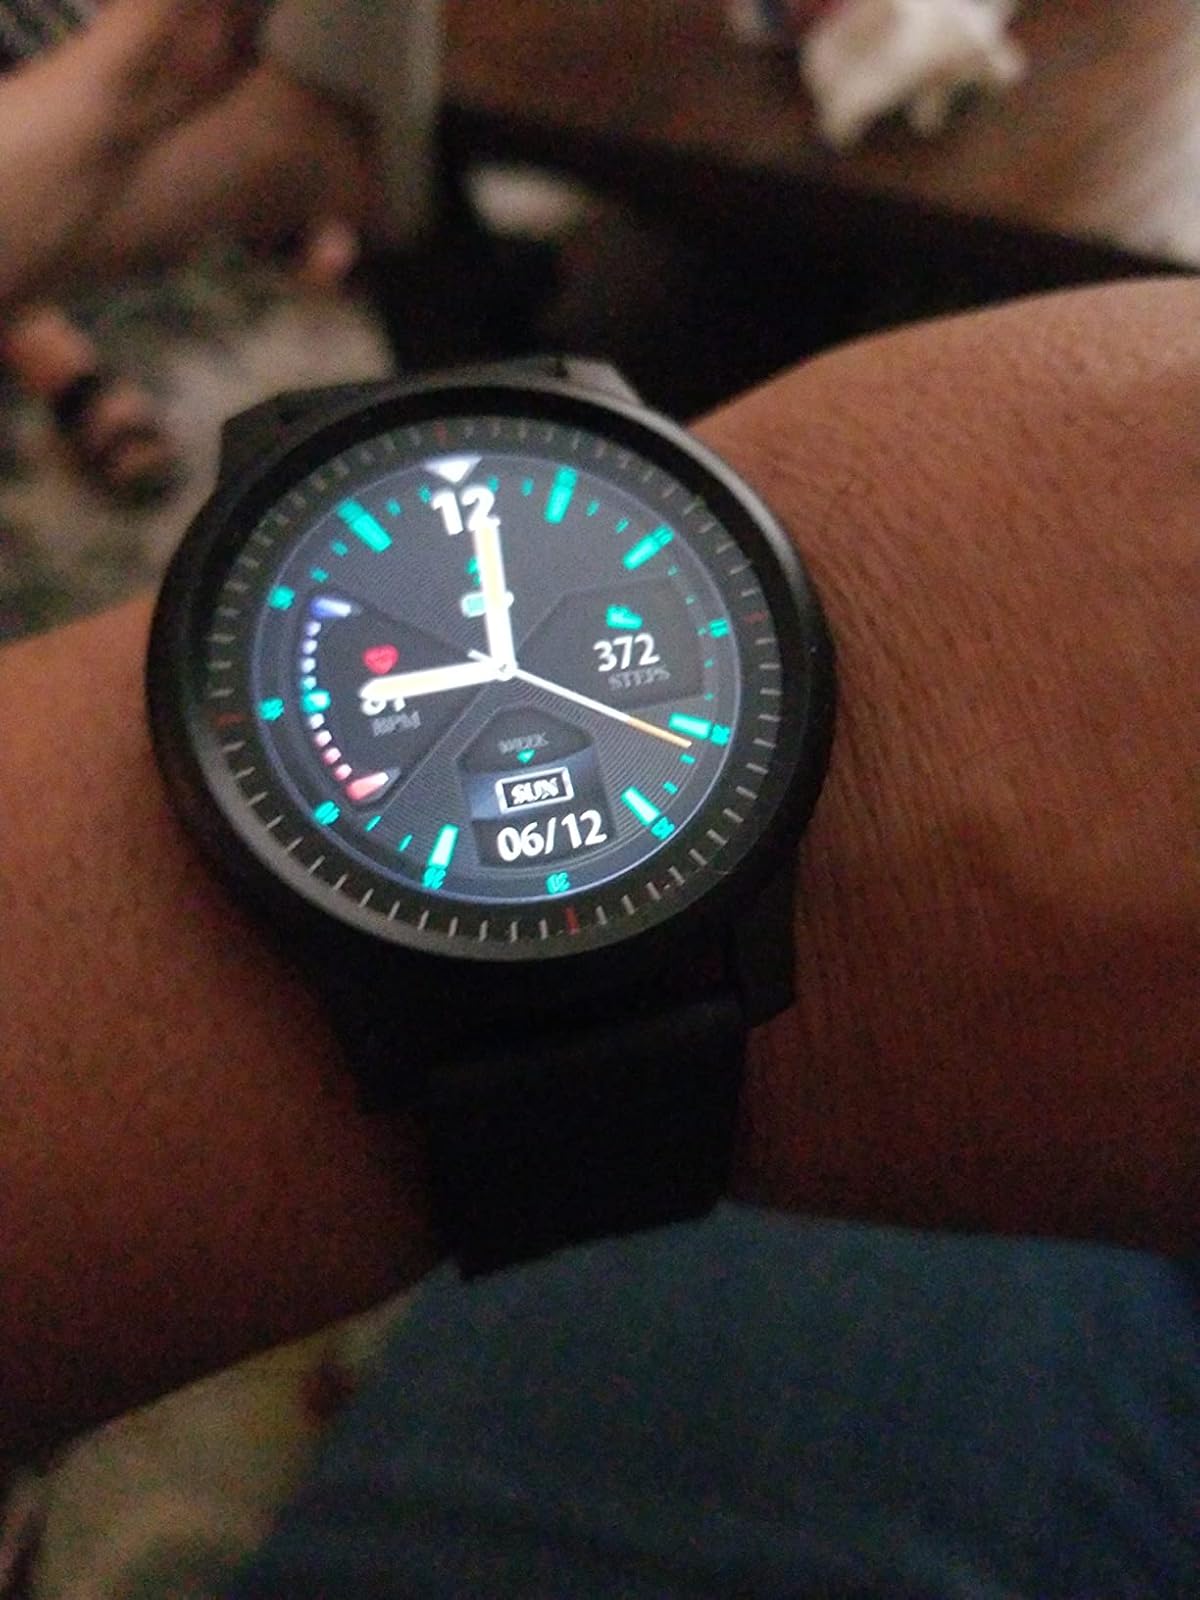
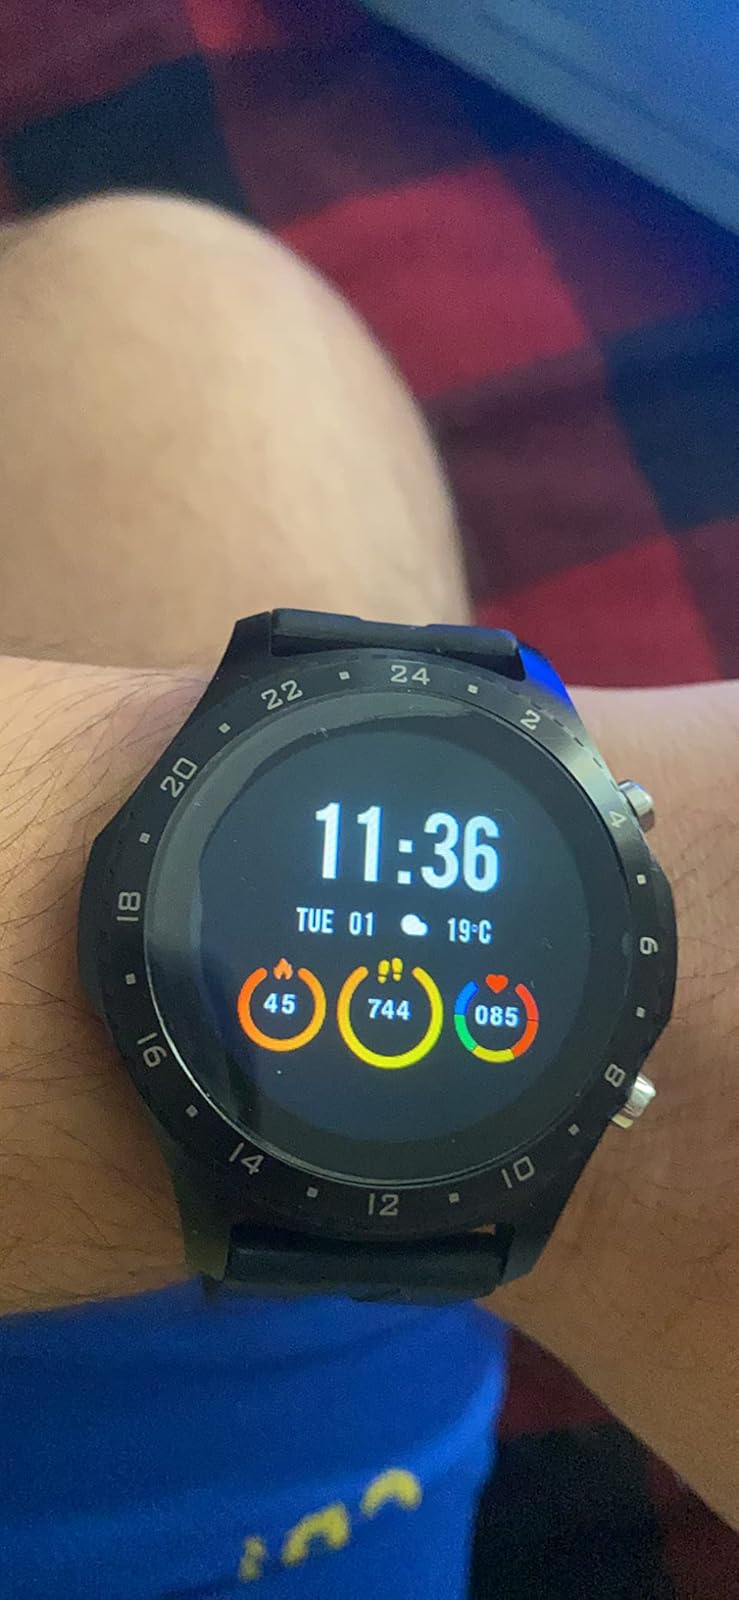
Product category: smartwatch
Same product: no